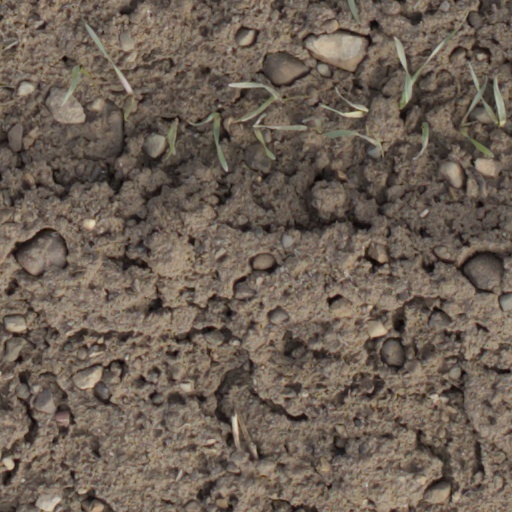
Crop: wheat